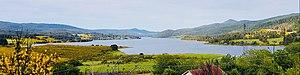
Le lac Arvo est un lac de barrage situé en partie à San Giovanni in Fiore et Aprigliano dans la province de Cosenza en Calabre. Il est relié par un tunnel au lac Ampollino. La retenue d'eau alimente les turbines d'une centrale hydroélectrique.